Krista Phillips

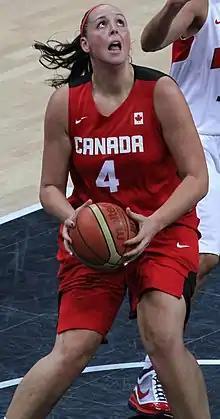
Phillips at the 2012 Summer Olympics

Krista Lynn Phillips (born May 18, 1988) is a Canadian former basketball centre, who last played for the Dandenong Rangers of the Australian WNBL.